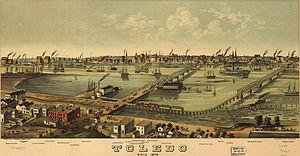
Une vue de Toledo par Albert Ruger en 1876.